Grantham Poultry Research Station

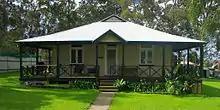
"Drumtochty" after restoration.

The Grantham State Poultry Farm operated as a breeding farm to provide stock for returned soldiers' farms throughout New South Wales, and also arranged the bulk purchase of feed and supplies for the surrounding 11 farms.